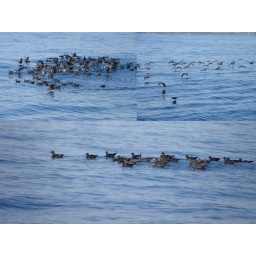
Sea birds gather in groups on the water they take flight as we near them.